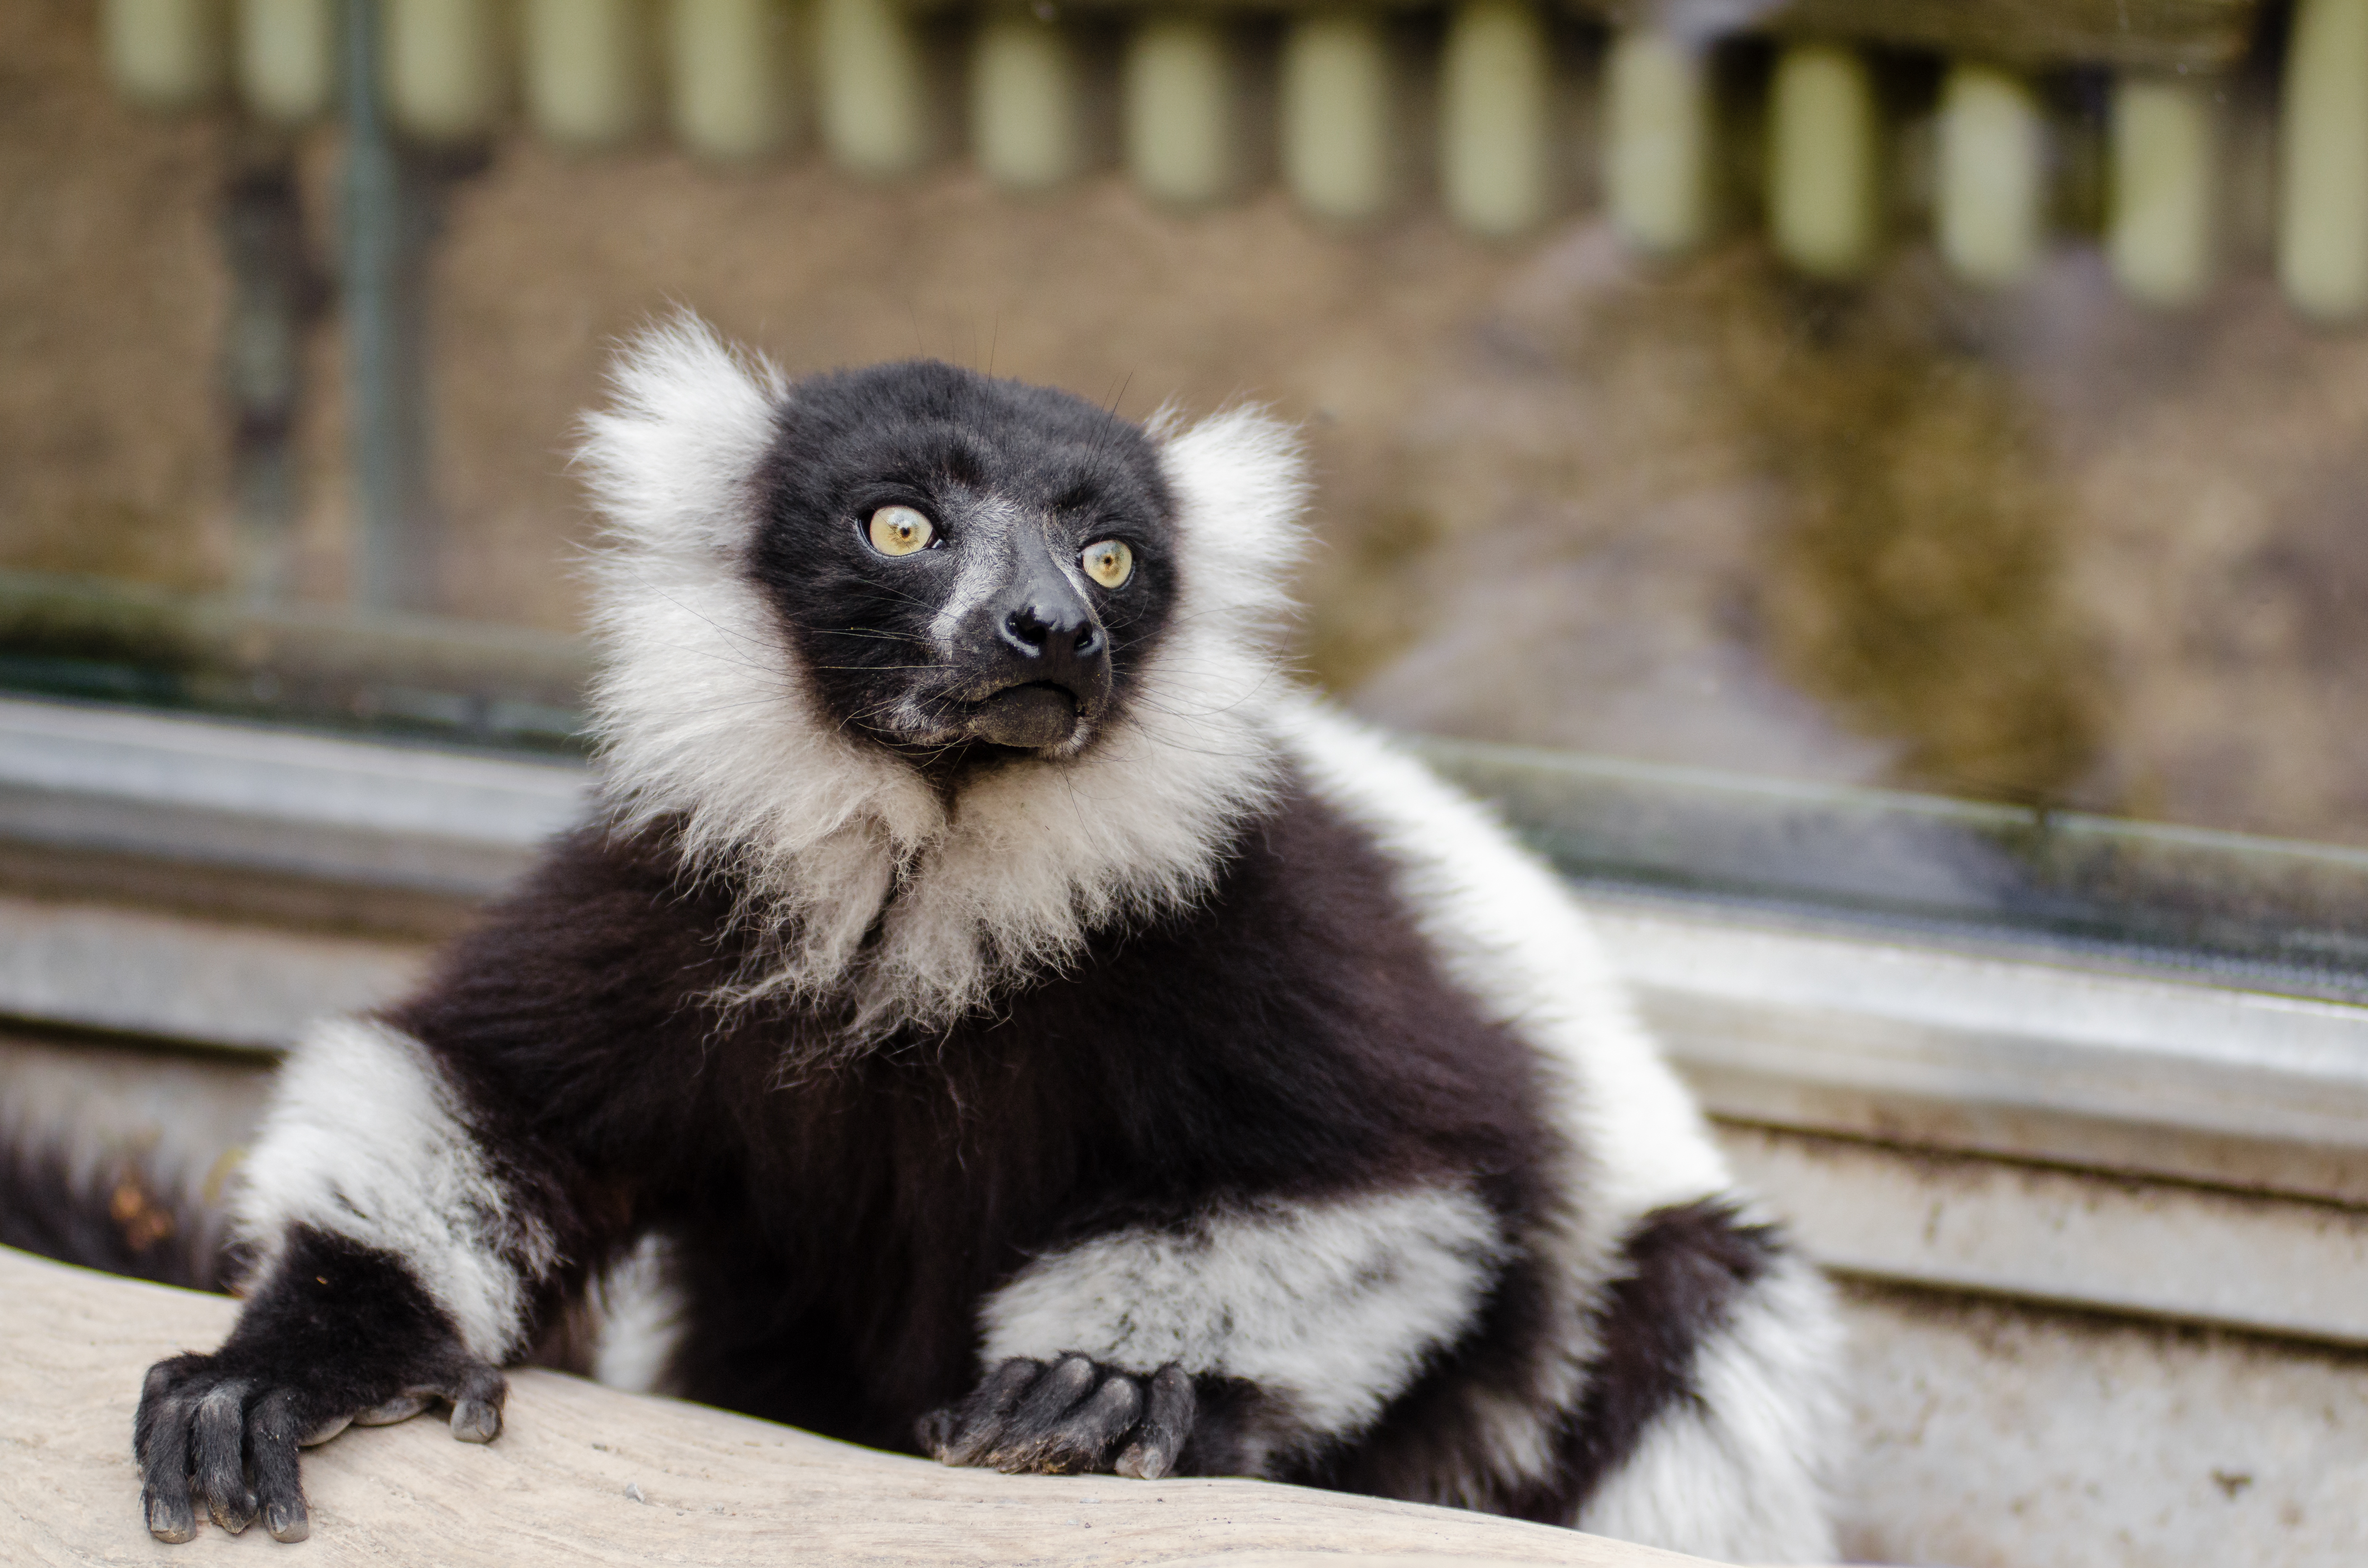
animal, wildlife, zoo, mammal, fauna, primate, gibbon, madagascar, vertebrate, lemur, macaque, marmoset, new world monkey